Peugeot 907

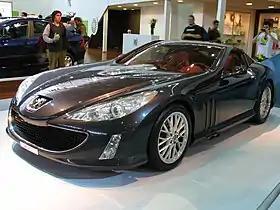
Peugeot 907

The Peugeot 907 was a concept car built by Peugeot. Unveiled at the 2004 Paris Motor Show, the car was created by styling chief Gérard Welter and designer Jean Christophe Bolle Reddat to celebrate the closure of the firm’s 40-year-old design centre at La Garenne and the opening of the new centre at Vélizy.